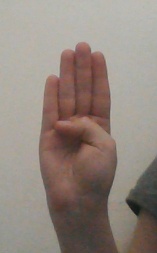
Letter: kaaf